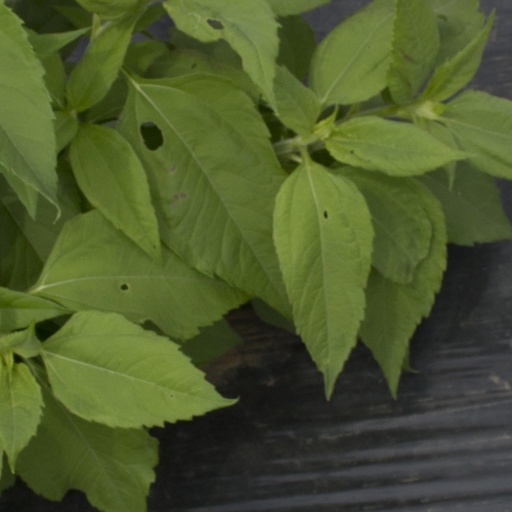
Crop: Jerusalem artichoke